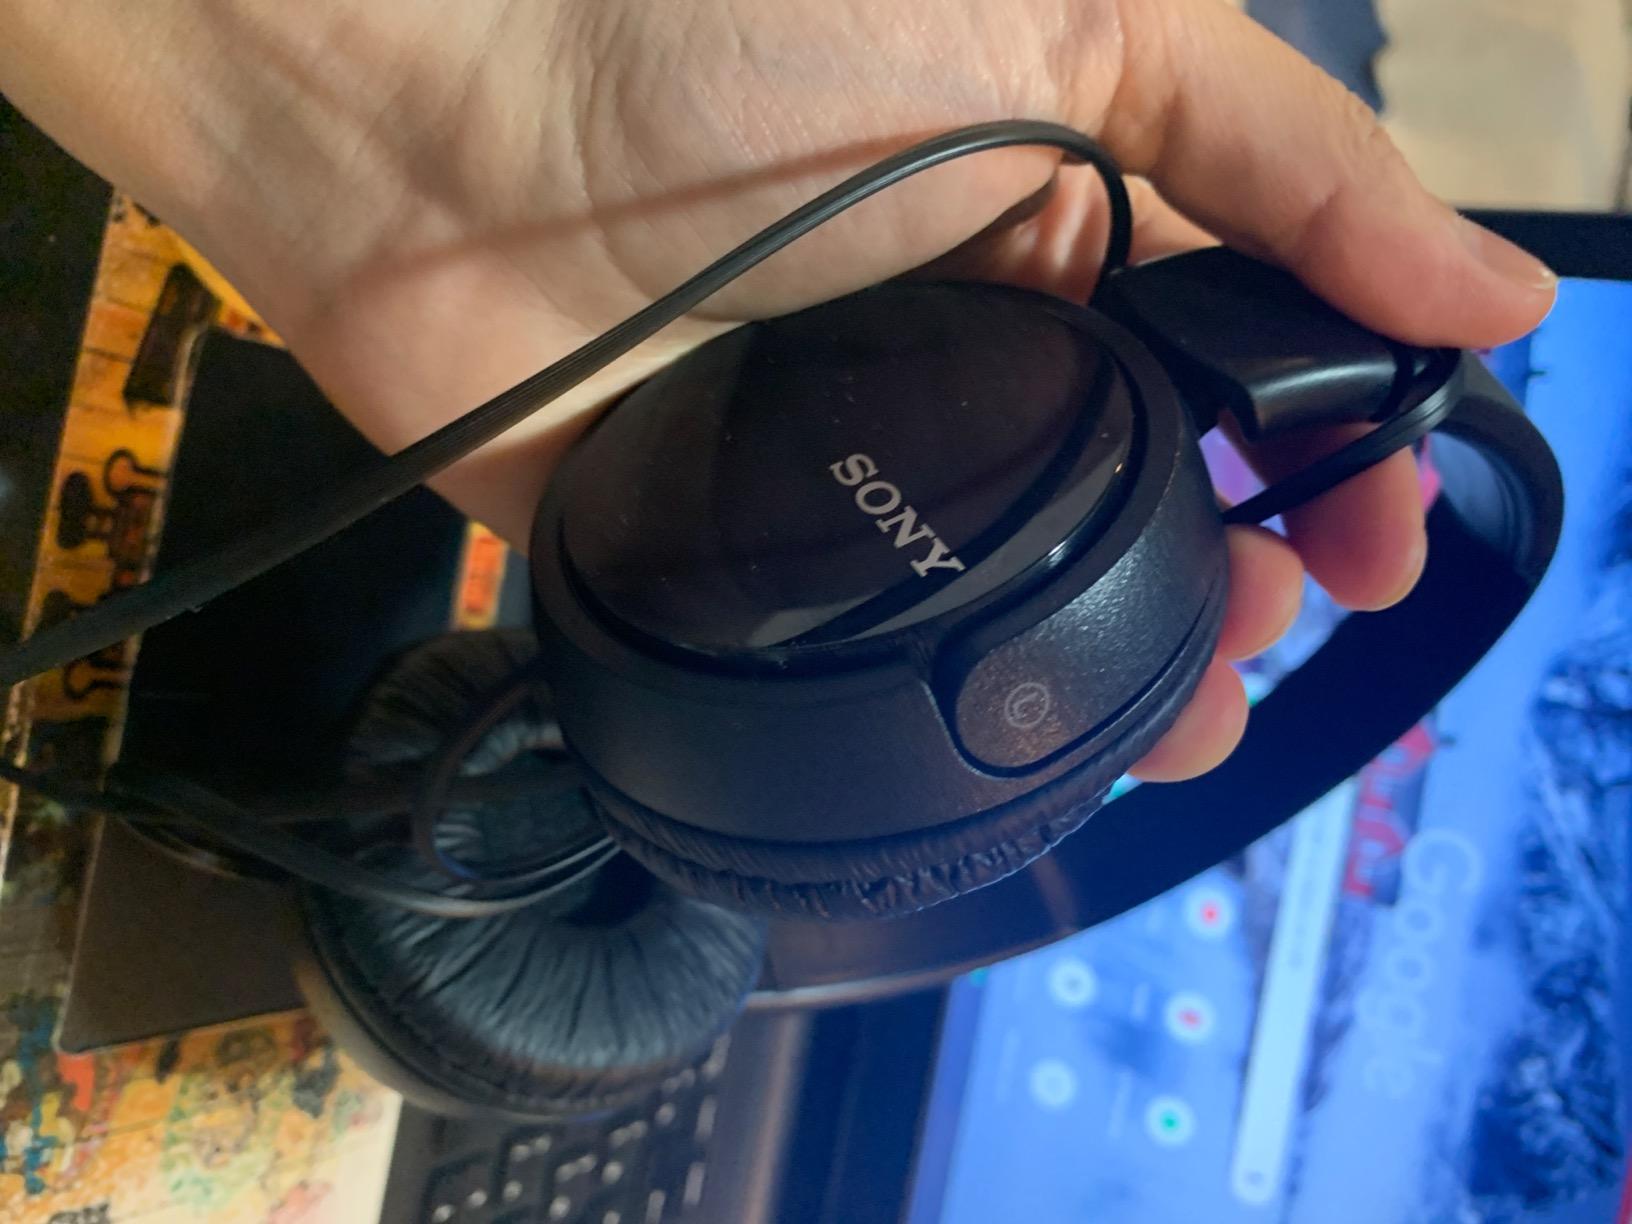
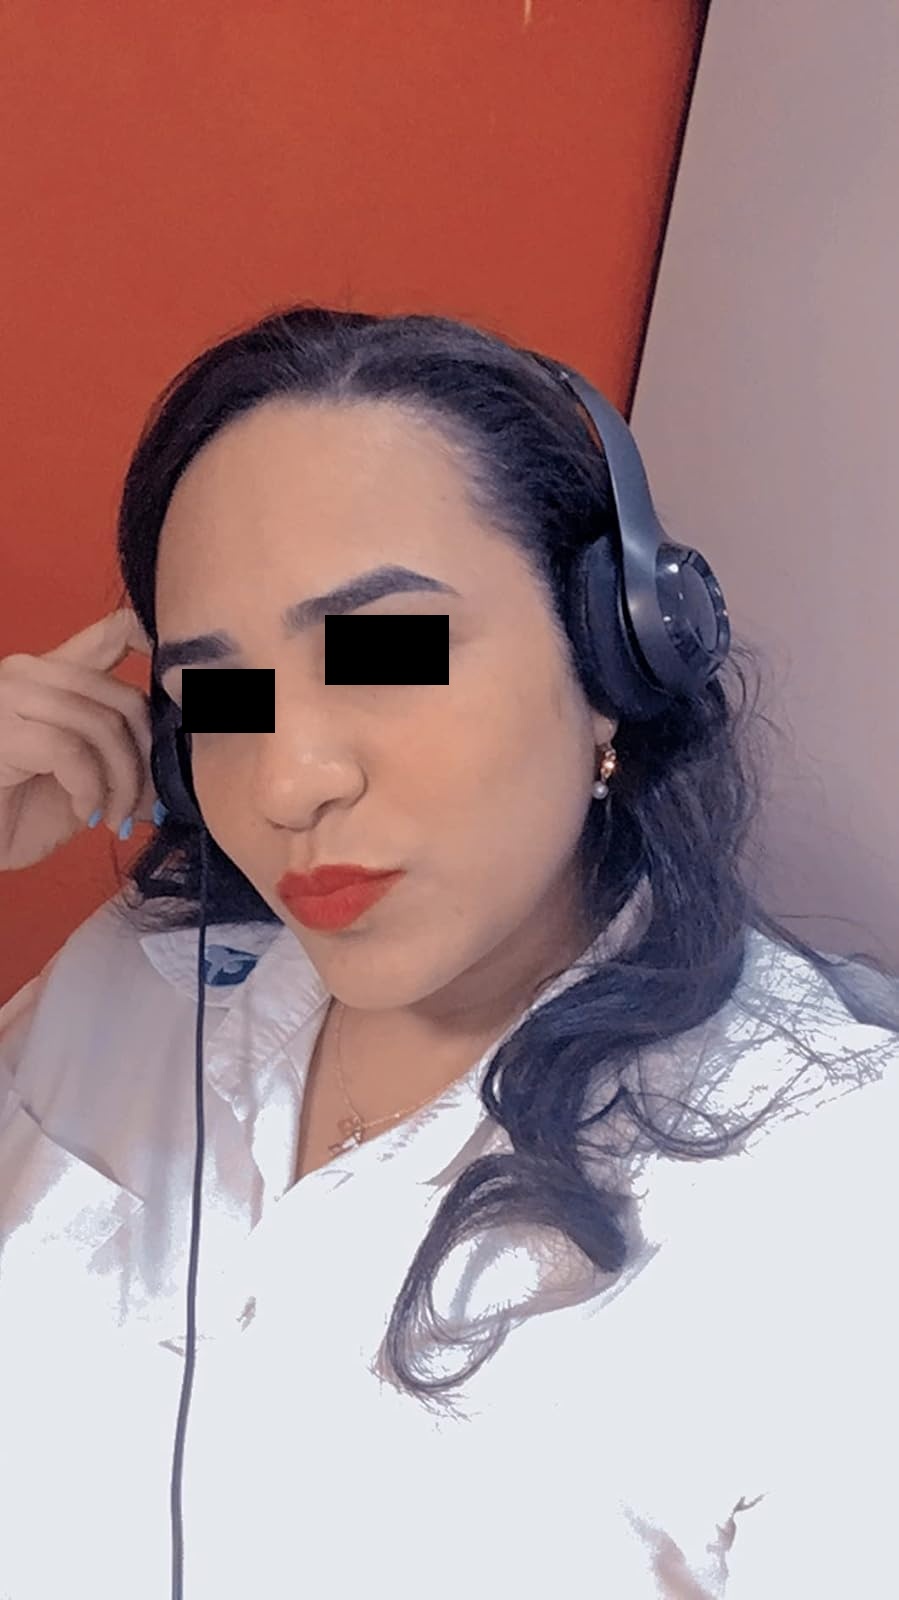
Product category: headphones
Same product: no